Maresha

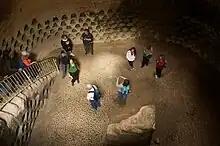

The city began its decline during the Maccabean Revolt against the Seleucid Empire (2nd century BCE) when the city was used as base to combat the rebels. The Book of Maccabees reports that Judas Maccabeus and his forces marched through Marisa in around 163/2 BCE when the city was burnt during Judas' conquest of the Idumaean region, from Hebron to Azotus (Ashdod).